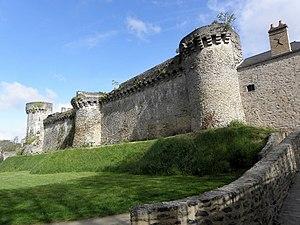
Remparts sud de la ville de Laval (53). Promenade Anne d'Alègre.